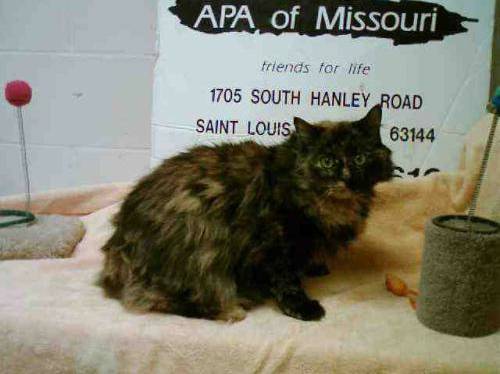
Label: cat